Tsing Ma Bridge

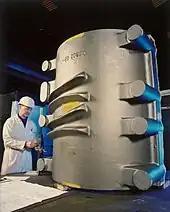
Cable band for Tsing Ma Bridge undergoing dimensional inspection

There is one tower located on Wok Tai Wan of Tsing Yi side and another on a man-made island off the coast of Ma Wan. Both towers are above sea level and founded on relatively shallow bedrock. The towers are two-legged with trusses at intervals, in the form of portal beam design. The legs were constructed with high-strength concrete of 50 MPa (concrete grade 50/20) strength, using a slipform system in a continuous operation.